Pan-Romance language

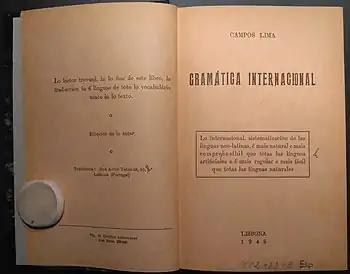
"Gramatica Internacional", by Campos Lima (1948), pages 2–3.

Romano is the result of the codification of Stefan George's "Lingua Romana," a Romance artistic language which the German poet used in part of his lyrical work (see above). This codification is known through "Grammatica de la lingua Romana de Stefan George" (1991), an anonymous manuscript preserved at the Sammlung für Plansprachen in Vienna. Romano is proposed to be used as a regional international auxiliary language for the Latin world.